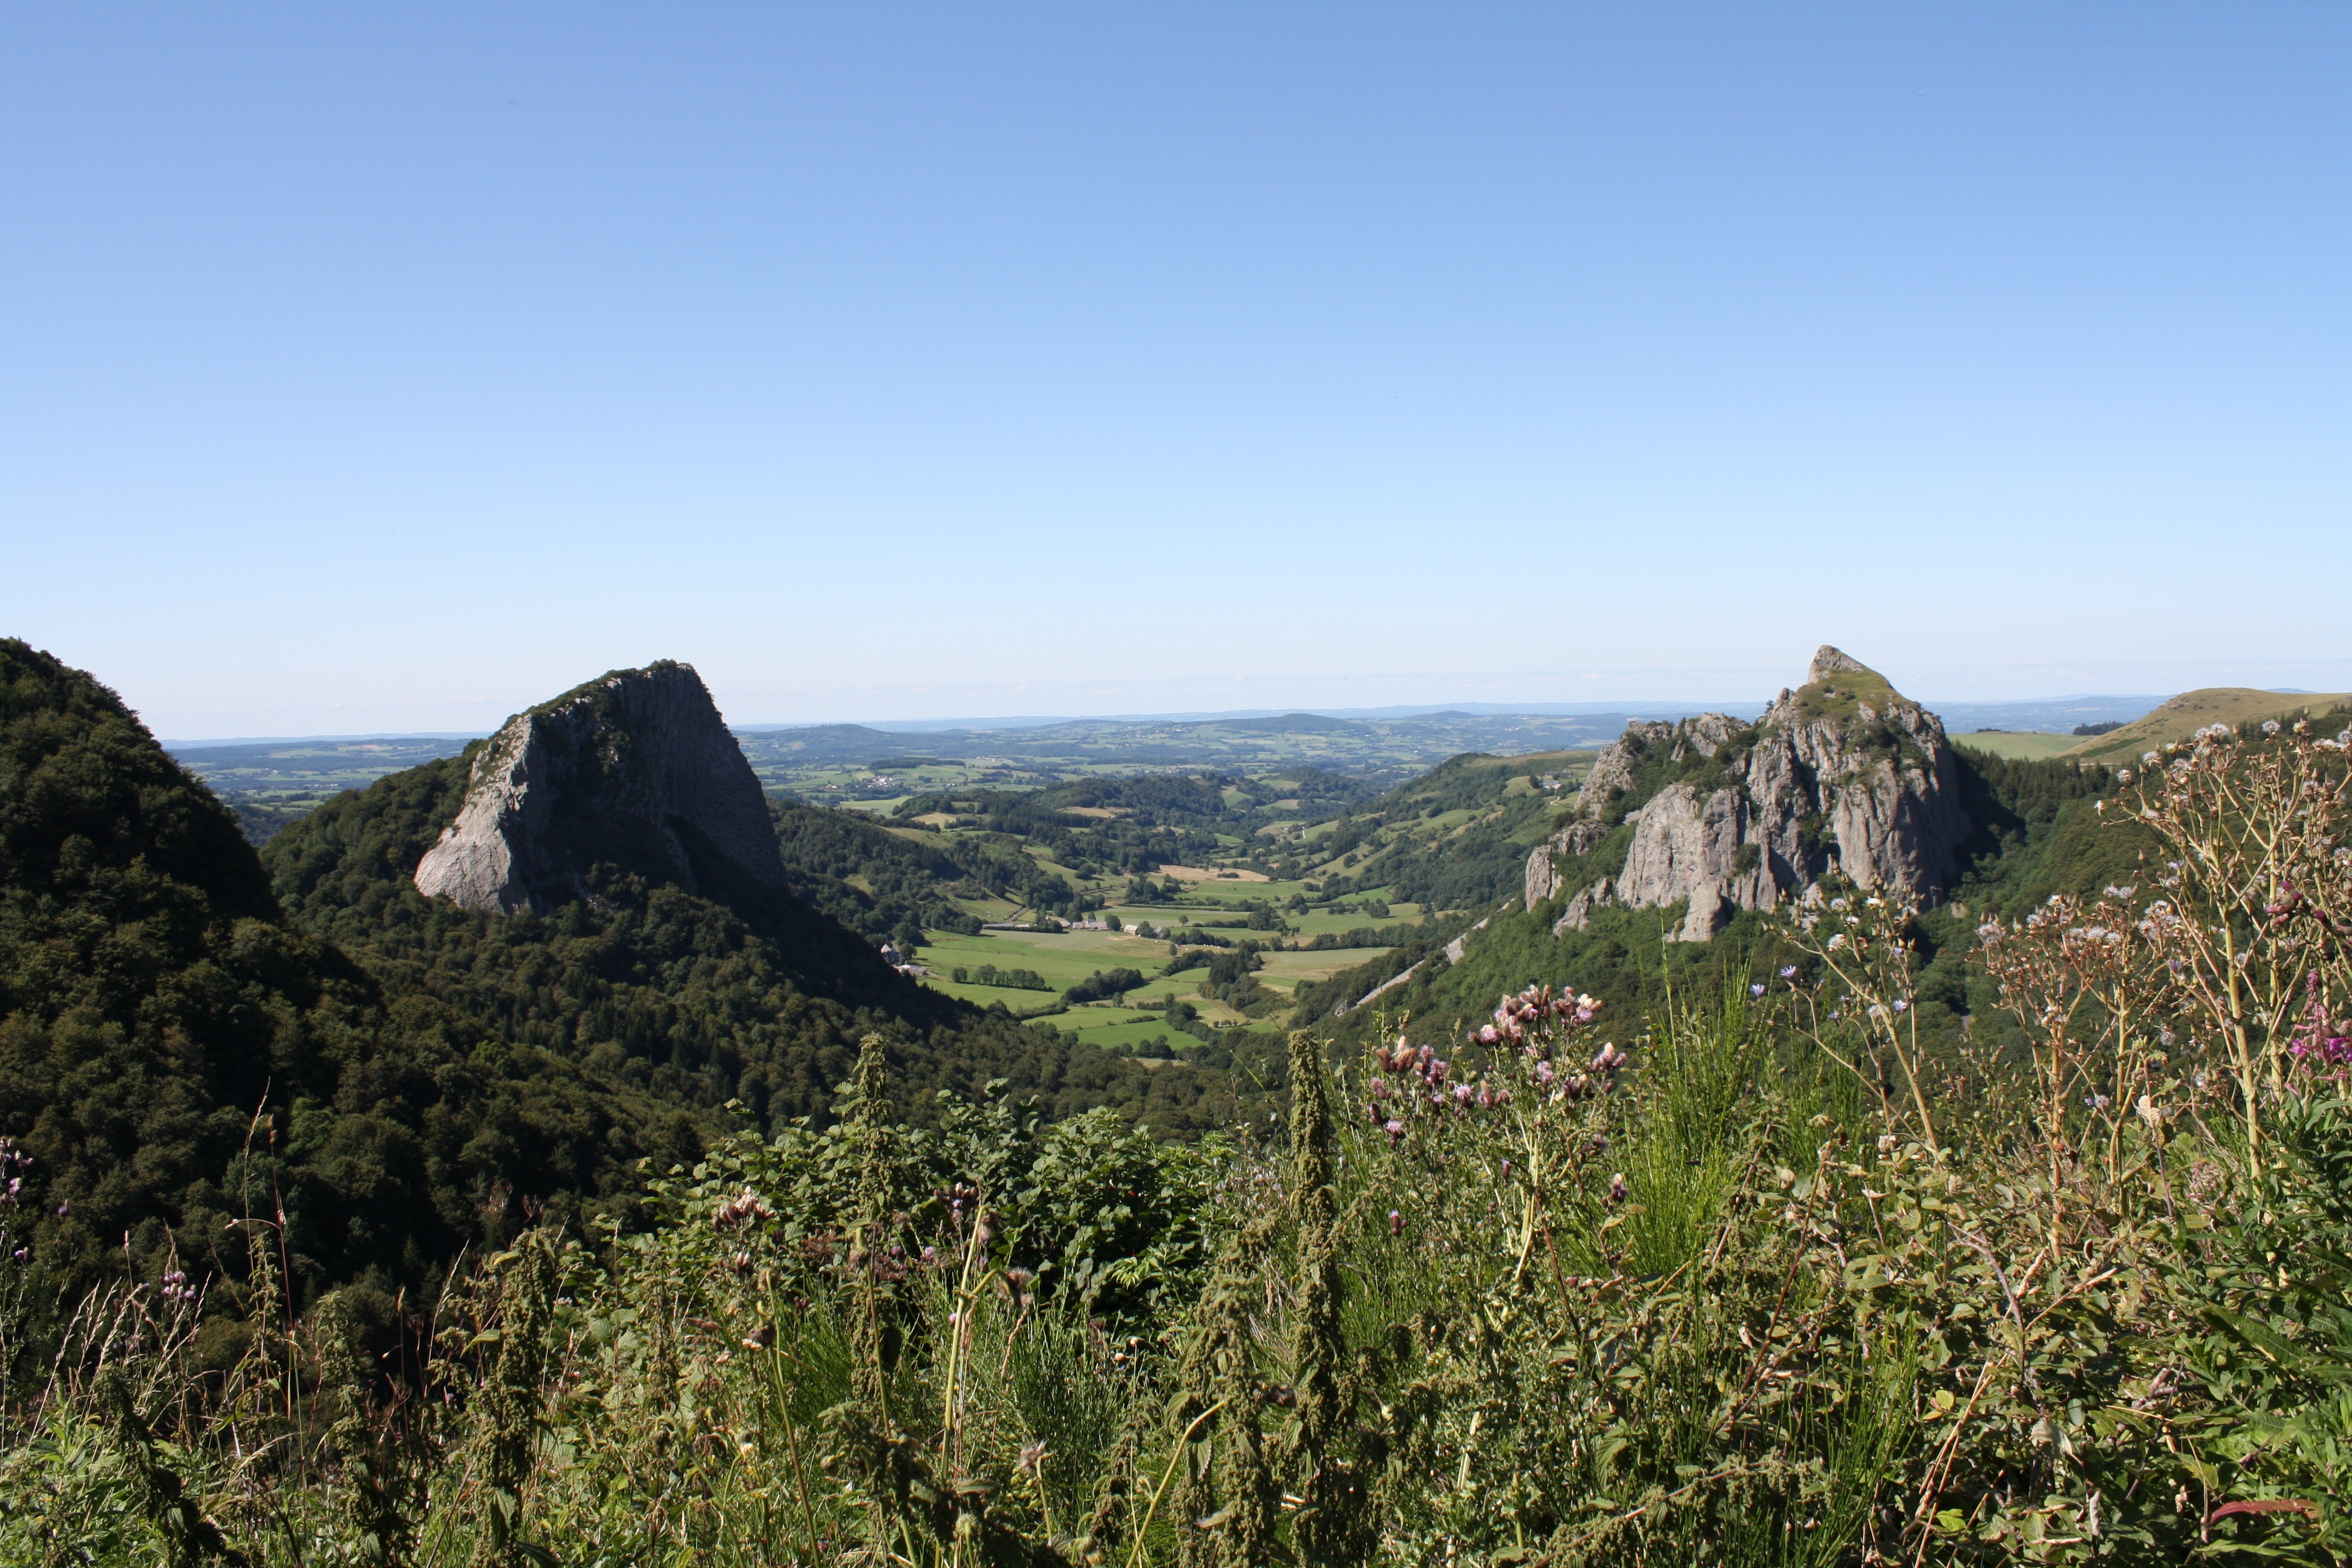
landscape, rock, wilderness, walking, mountain, hiking, trail, meadow, hill, adventure, mountain range, panorama, france, volcano, terrain, national park, ridge, summit, auvergne, geology, badlands, plateau, fell, ecosystem, landform, natural environment, geographical feature, mountainous landforms